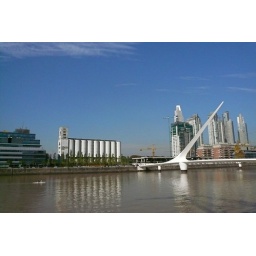
a gorgeous bridge by the spanish architect santiago calatrava. the building directly to the left is my future castle...